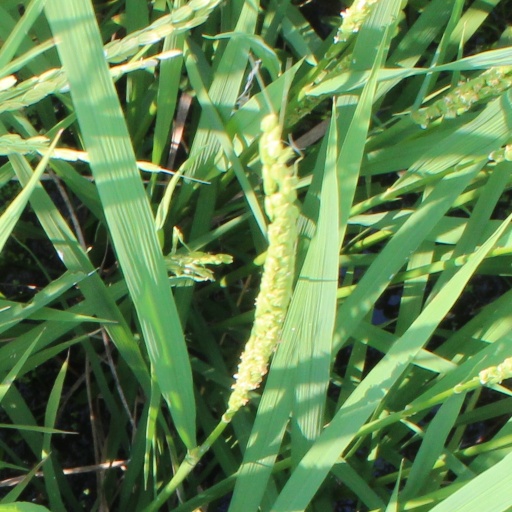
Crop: rice